San Martín Line

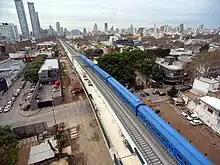
The "San Martín viaduct" from Palermo to La Paternal, inaugurated in 2019

In December 2014, plans were made between the Ministry of the Interior and Transport and City of Buenos Aires to elevate the entire line using a new viaduct from La Paternal station to the existing viaduct at Palermo station, together with a similar project for the belgrano Sur Line. Both governments cited benefits such as the improvement of road traffic and rail frequencies as reasons for building the viaduct.